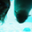
Label: seal